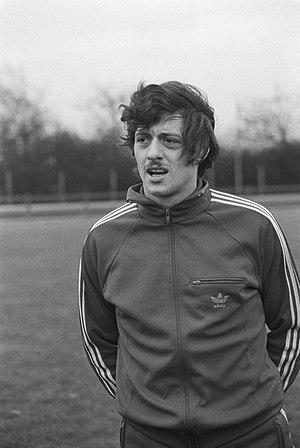
Le Koninklijke Sportkring Beveren est un ancien club belge de football fondé en 1934 et basé à Beveren en Flandre orientale, non loin d'Anvers. Il porte le matricule 2300.
Albert "Bert" Cluytens est un footballeur belge né le 16 novembre 1955 à Anvers.